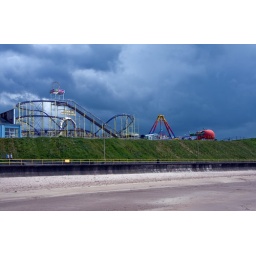
walking on portrush beach the clouds were appearing over barrys.